Architextiles

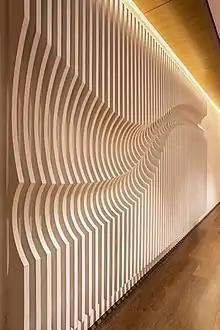
Parametric design

There is considerable use of coated materials in certain architectures, Pneumatic structures are made of teflon or PVC-coated synthetic materials. Coated fiberglass, coated polyethylene and coated polyester are the most common materials used in lightweight structural textiles. Lightweight fabric constructions accounted for 13.2 square yards of total usage in 2006, according to Industrial Fabrics Association International (IFAI) Chemically inert, Polytetrafluoroethylene fibreglass coating is capable of withstanding temperatures as low as -100 °F (-73 °C) and as high as +450 °F (232 °C).